Werner Fabricius

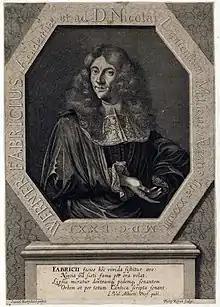
Fabricius Werner

Fabricius Werner (1633-1679), an organist and composer of note, was born April 10, 1633, at Itzehoe, Holstein. As a boy he studied music under his father, Albert Fabricius, organist in Flensburg, and Paul Moth, the Cantor there. He went to the Gymnasium in Hamburg, where Thomas Selle and Heinrich Scheidemann were his teachers in music. In 1650 he went to the Leipzig University, studying philosophy, theology, and law; in the latter he became a fully qualified 'Notar.' He was appointed Musik-Director of the Paulinerkirche, Leipzig, in 1656, and in 1658 was also appointed organist to the Nicolaikirche. Although he tried for the post of Cantor to the Thomaskirche in March 1658, he was not elected. He was married July 3, 1665, and one son survived him, Johann Albert Fabricius. He died Jan. 9, 1679, at Leipzig, forty-five years old, according to the contemporary account of him in "Musica Davidica", order Davids Music, "bei der Leichbe-stattung des" ... "Hern Werneri Fabricii" ... "durch Joh. Thilone, ad S. Nicolaum Ecclesiaste".